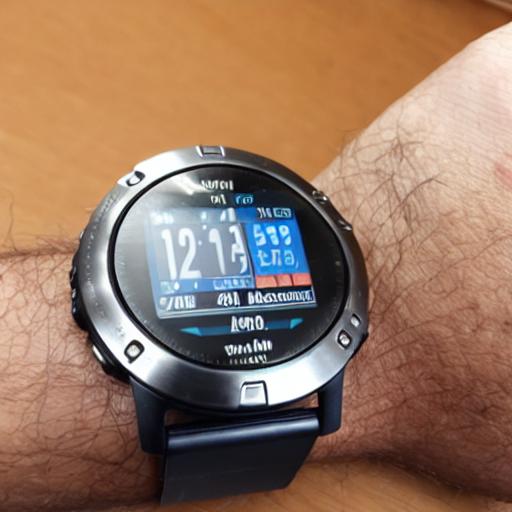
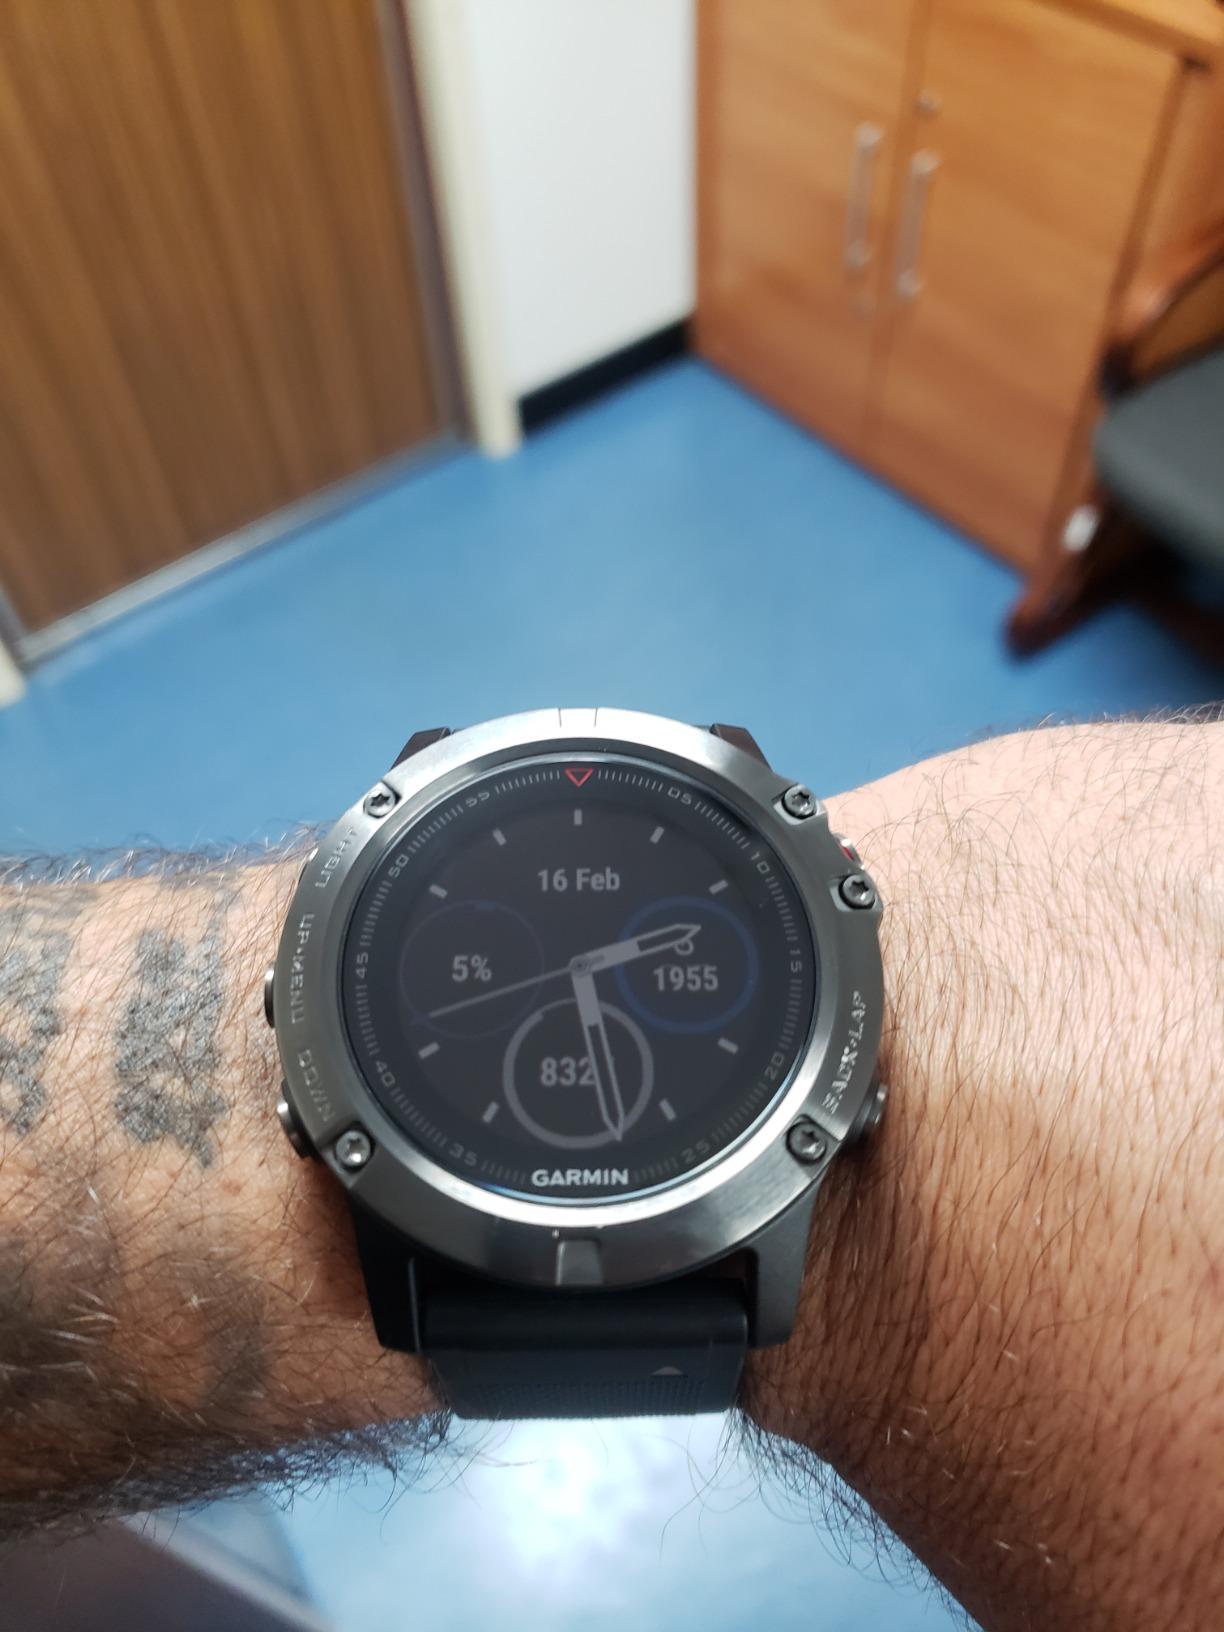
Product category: smartwatch
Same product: no